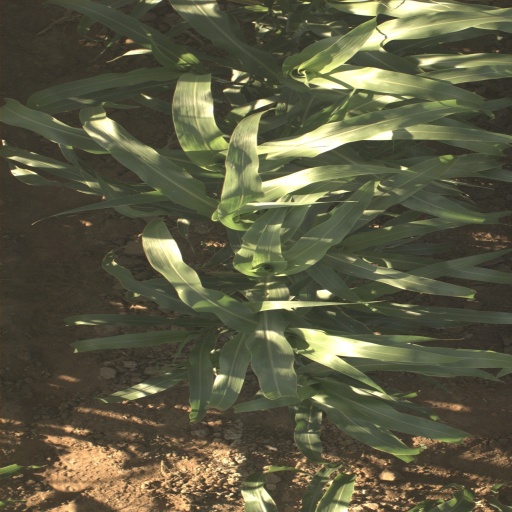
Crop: sorghum